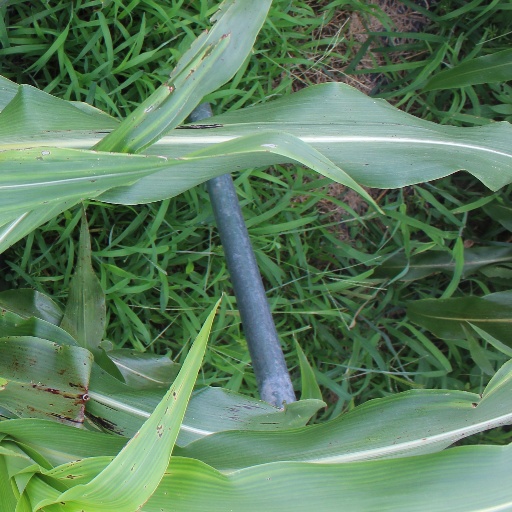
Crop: sorghum